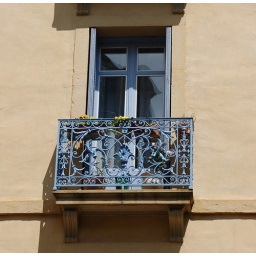
Blue balcony in terracotta colored building - Dijon